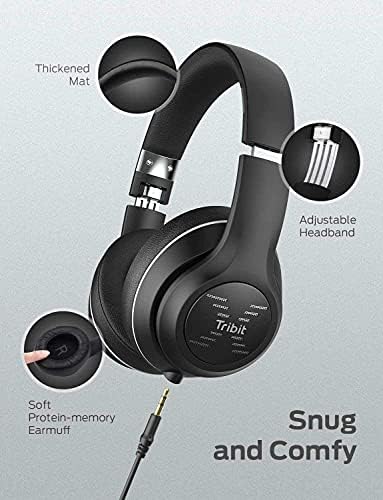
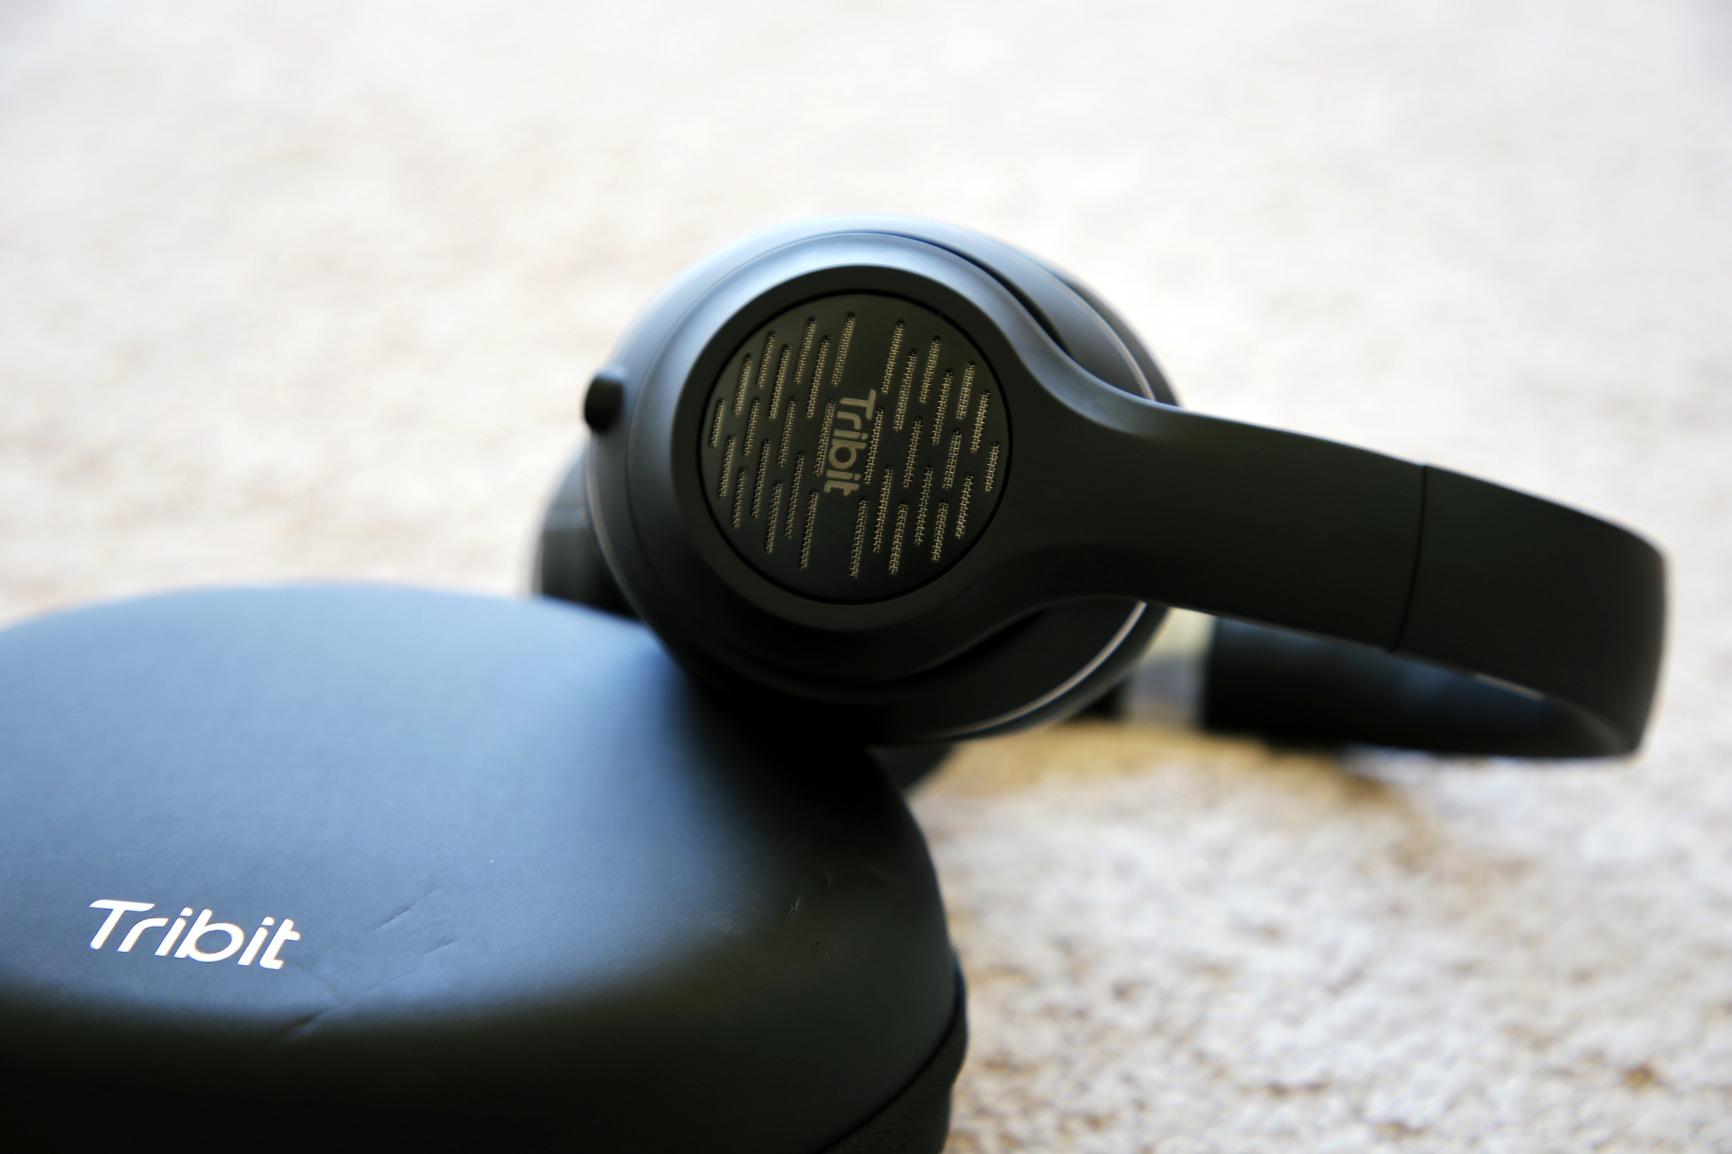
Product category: headphones
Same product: yes